Egge Church

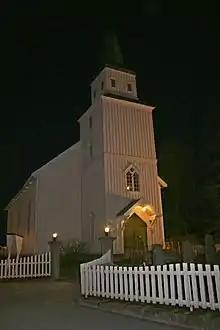
View of the church

Egge Church is a parish church of the Church of Norway in Steinkjer Municipality in Trøndelag county, Norway. It is located on the northern edge of the town of Steinkjer (in the area that used to be Egge Municipality before 1964). It is the church for the Egge parish which is part of the Stiklestad prosti (deanery) in the Diocese of Nidaros. The white, wooden church was built in a long church design in the empire style in 1870 using plans drawn up by the architect Rasmus Mentsen Overrein. The church seats about 330 people.